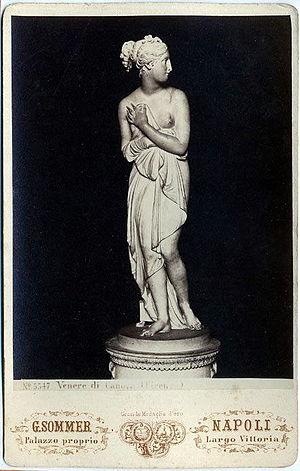
La Vénus italique est une sculpture en marbre, réalisée par Antonio Canova. La sculpture est conservée à la Galerie Palatine, au Palais Pitti à Florence.